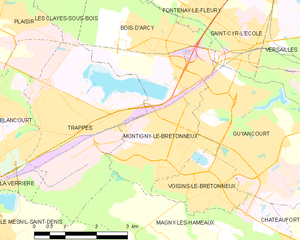
Carte des communes françaises Montigny-le-Bretonneux